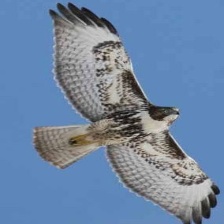
Species: RED TAILED HAWK
Scientific name: BUTEO JAMAICENSIS